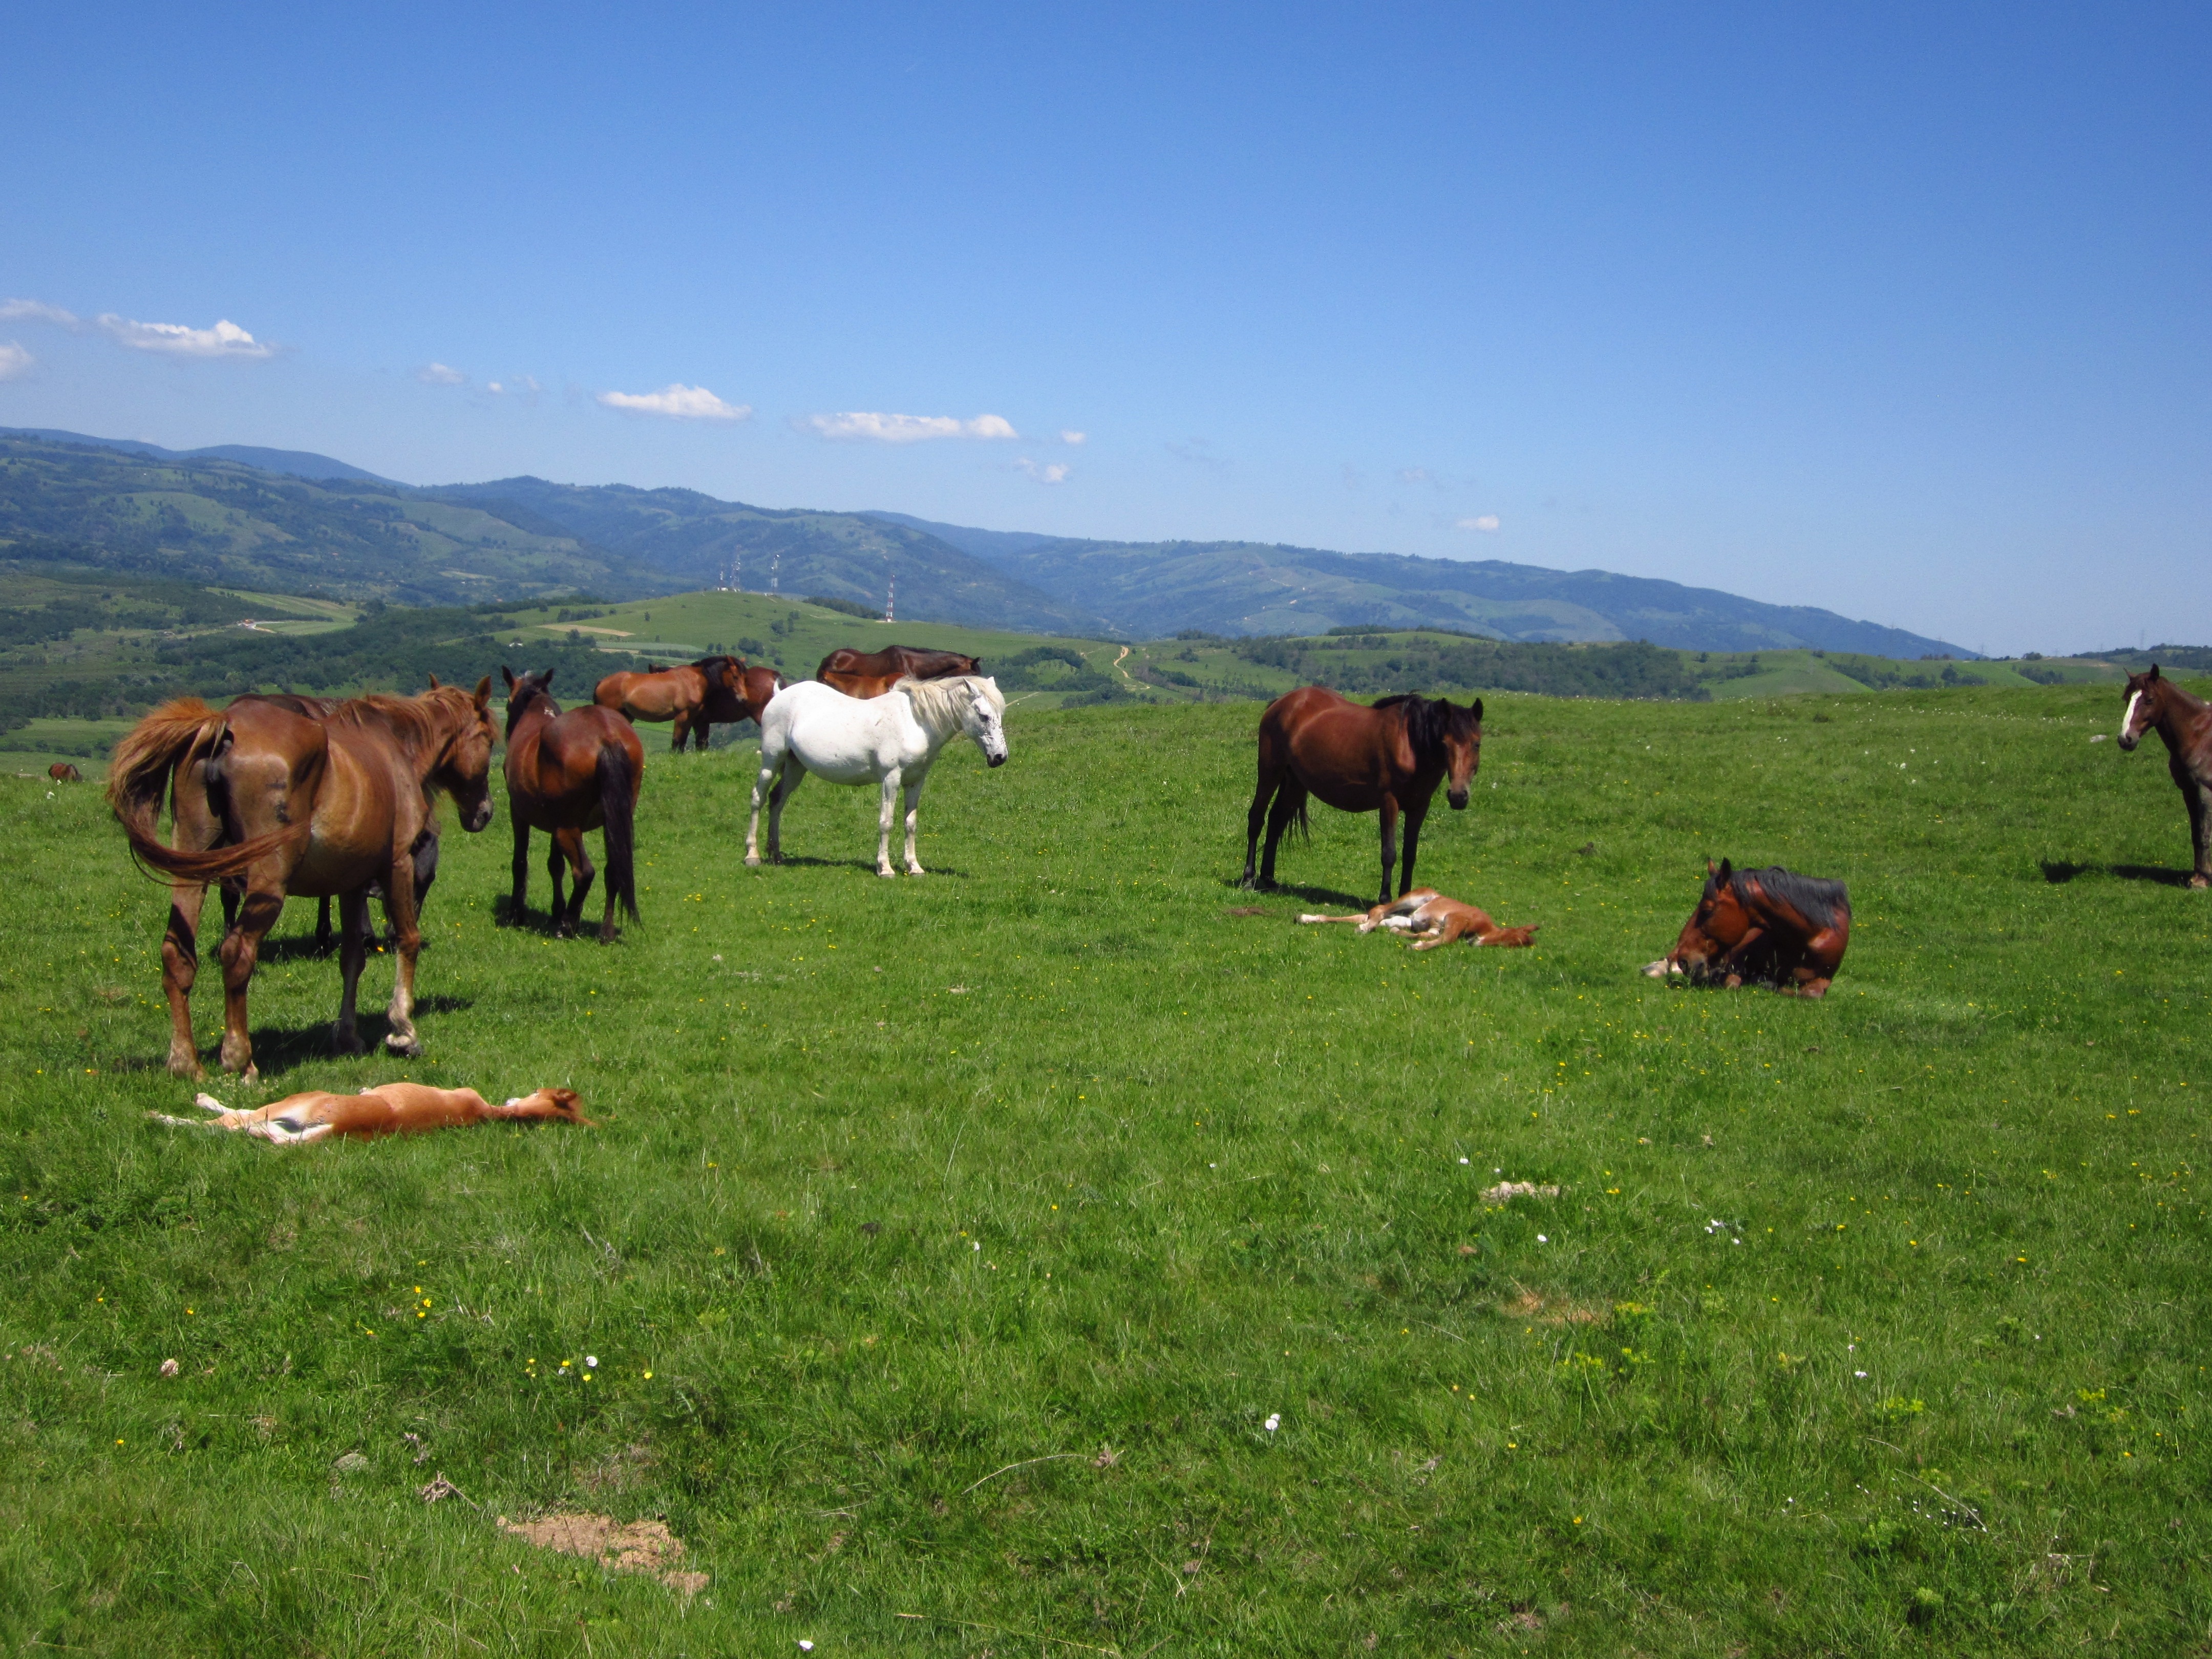
landscape, nature, grass, mountain, field, farm, meadow, prairie, animal, cute, summer, rural, young, herd, pasture, grazing, ranch, brown, mammal, stallion, freedom, plain, equestrian, equine, horses, grassland, plateau, habitat, ecosystem, chestnut, breed, romania, steppe, rural area, natural environment, cattle like mammal